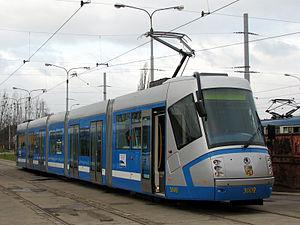
Le tramway de Wrocław est le réseau de tramways de la ville de Wrocław, chef-lieu de la voïvodie de Basse-Silésie, en Pologne. Inauguré le 10 juillet 1877 et à l'origine à traction hippomobile, le réseau est aujourd'hui entièrement électrique, et comporte 23 lignes pour 84 kilomètres de voies.